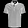
Label: T - shirt / top